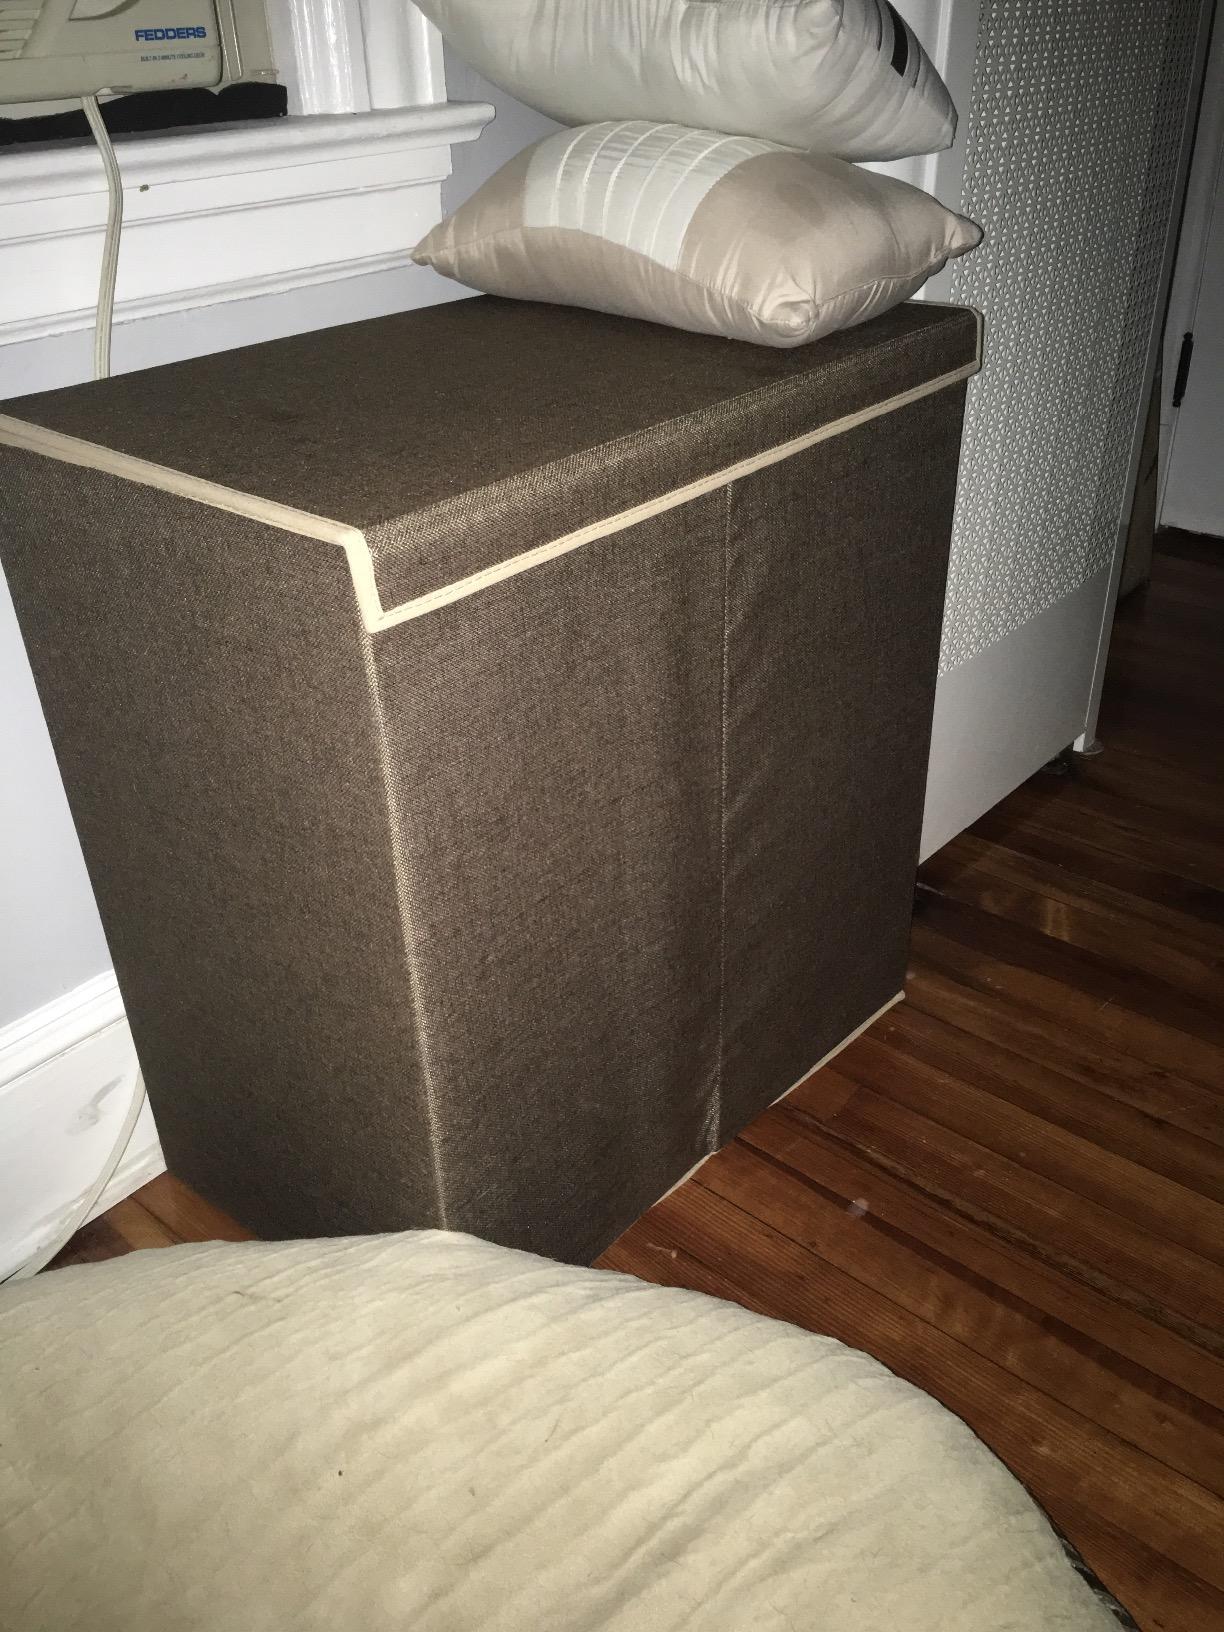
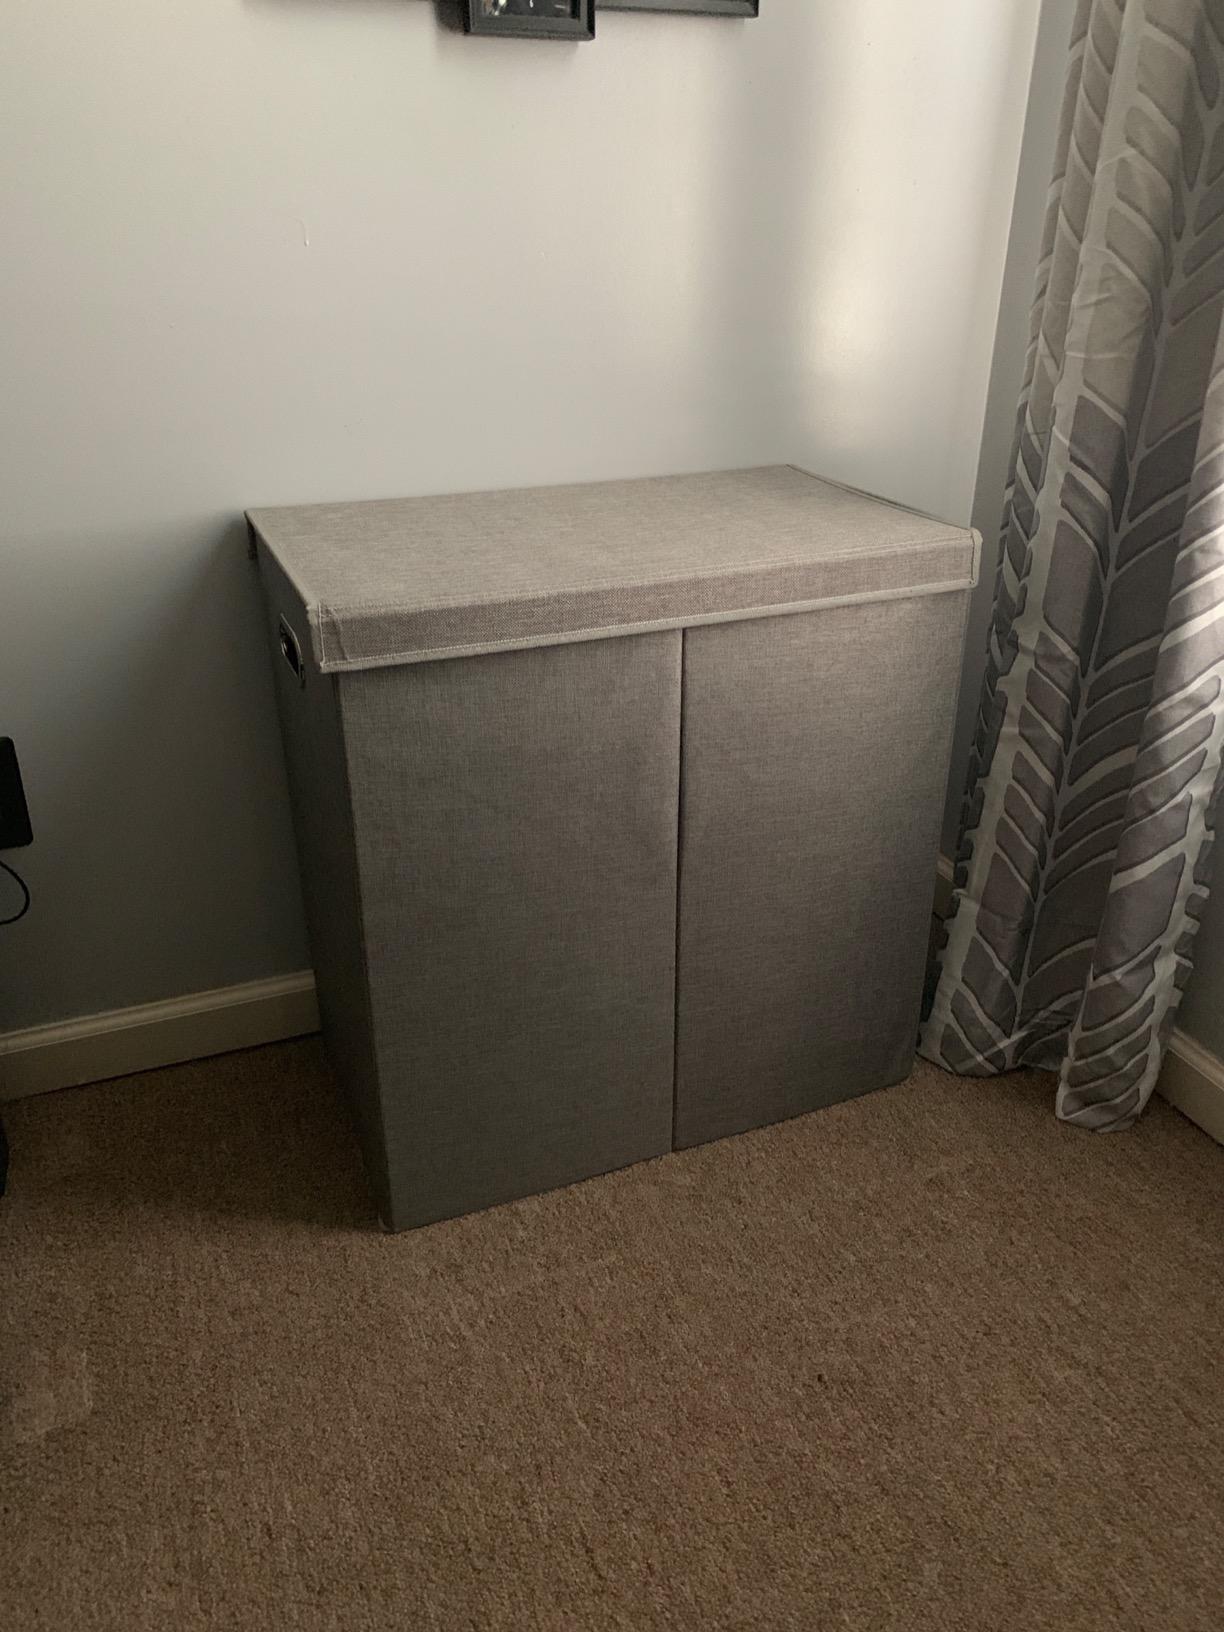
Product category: items_hamper
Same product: no